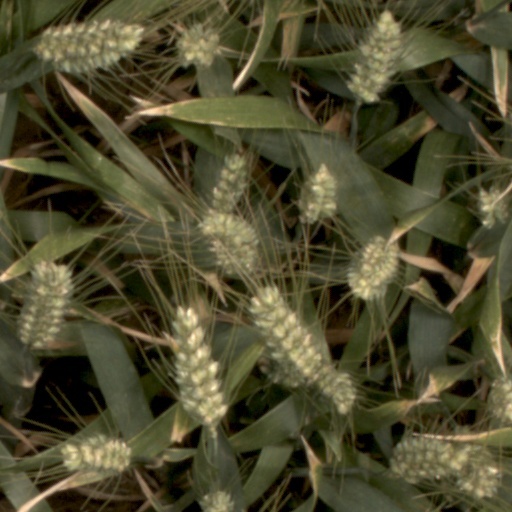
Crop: wheat